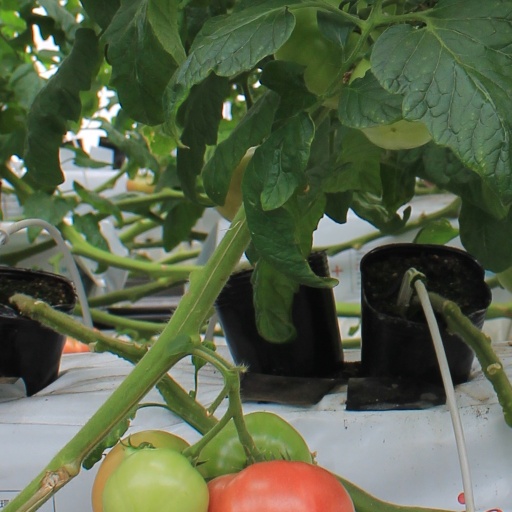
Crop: tomato